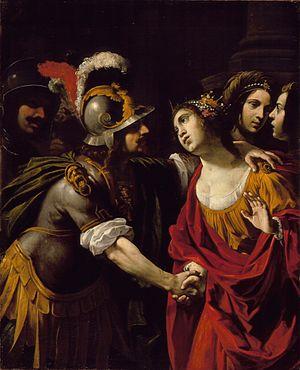
Rutilio Manetti est un peintre italien de l'école siennoise.